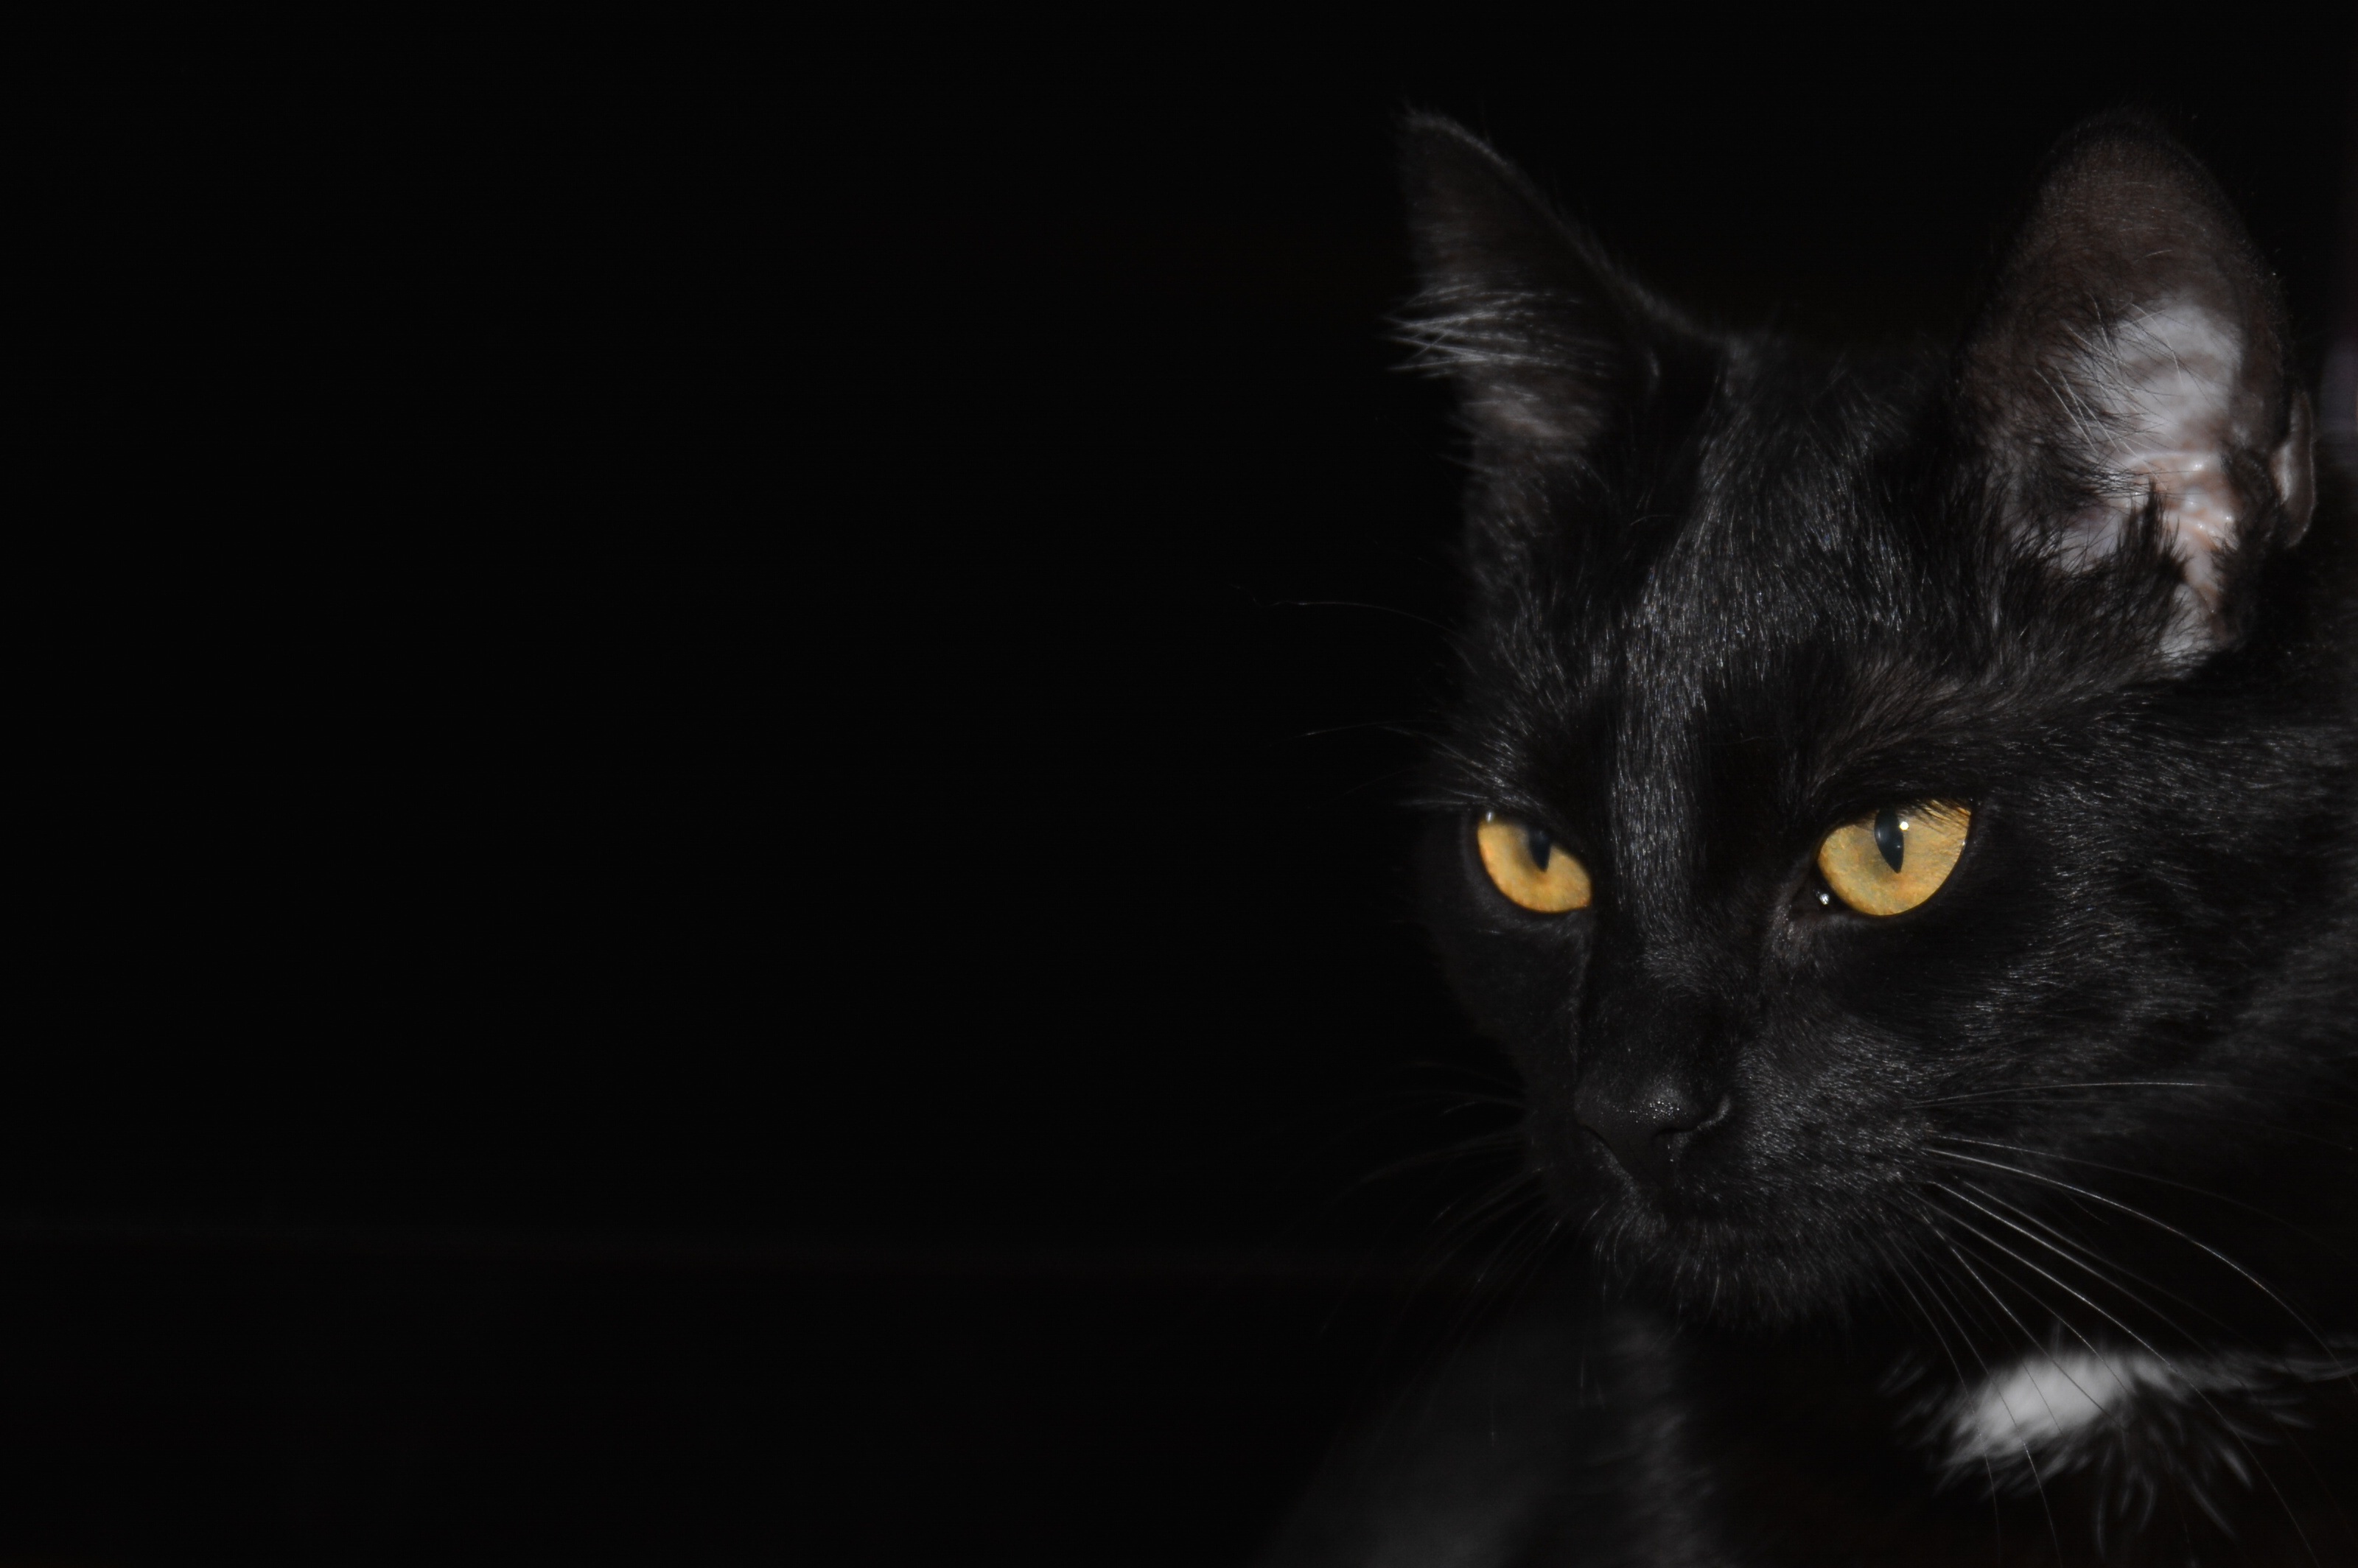
black and white, animal, kitten, cat, mammal, darkness, black cat, black, monochrome, eyes, whiskers, vertebrate, cat eyes, domestic cat, looking cat, golden eyes, black background, monochrome photography, small to medium sized cats, cat like mammal, carnivoran, domestic short haired cat